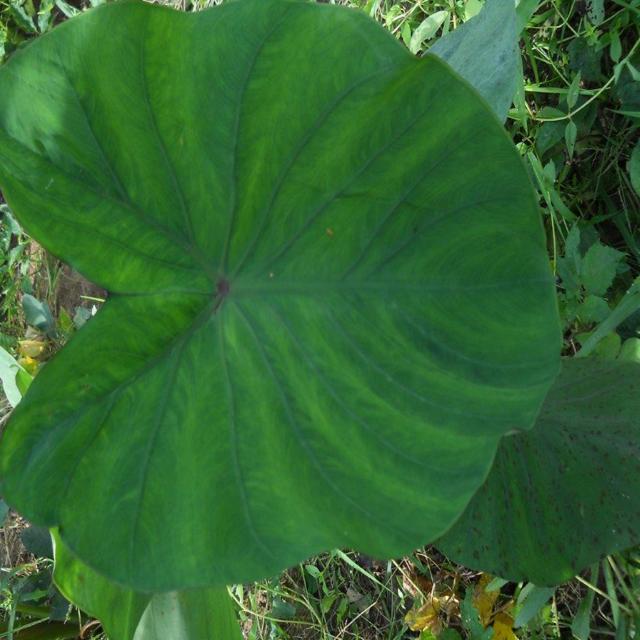
Label: Healthy